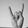
ASL letter: Y